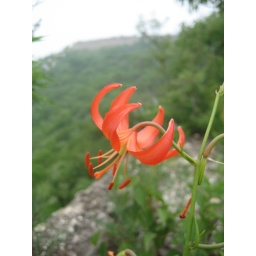
These beautiful red flowers bloom all over the Great Wall.